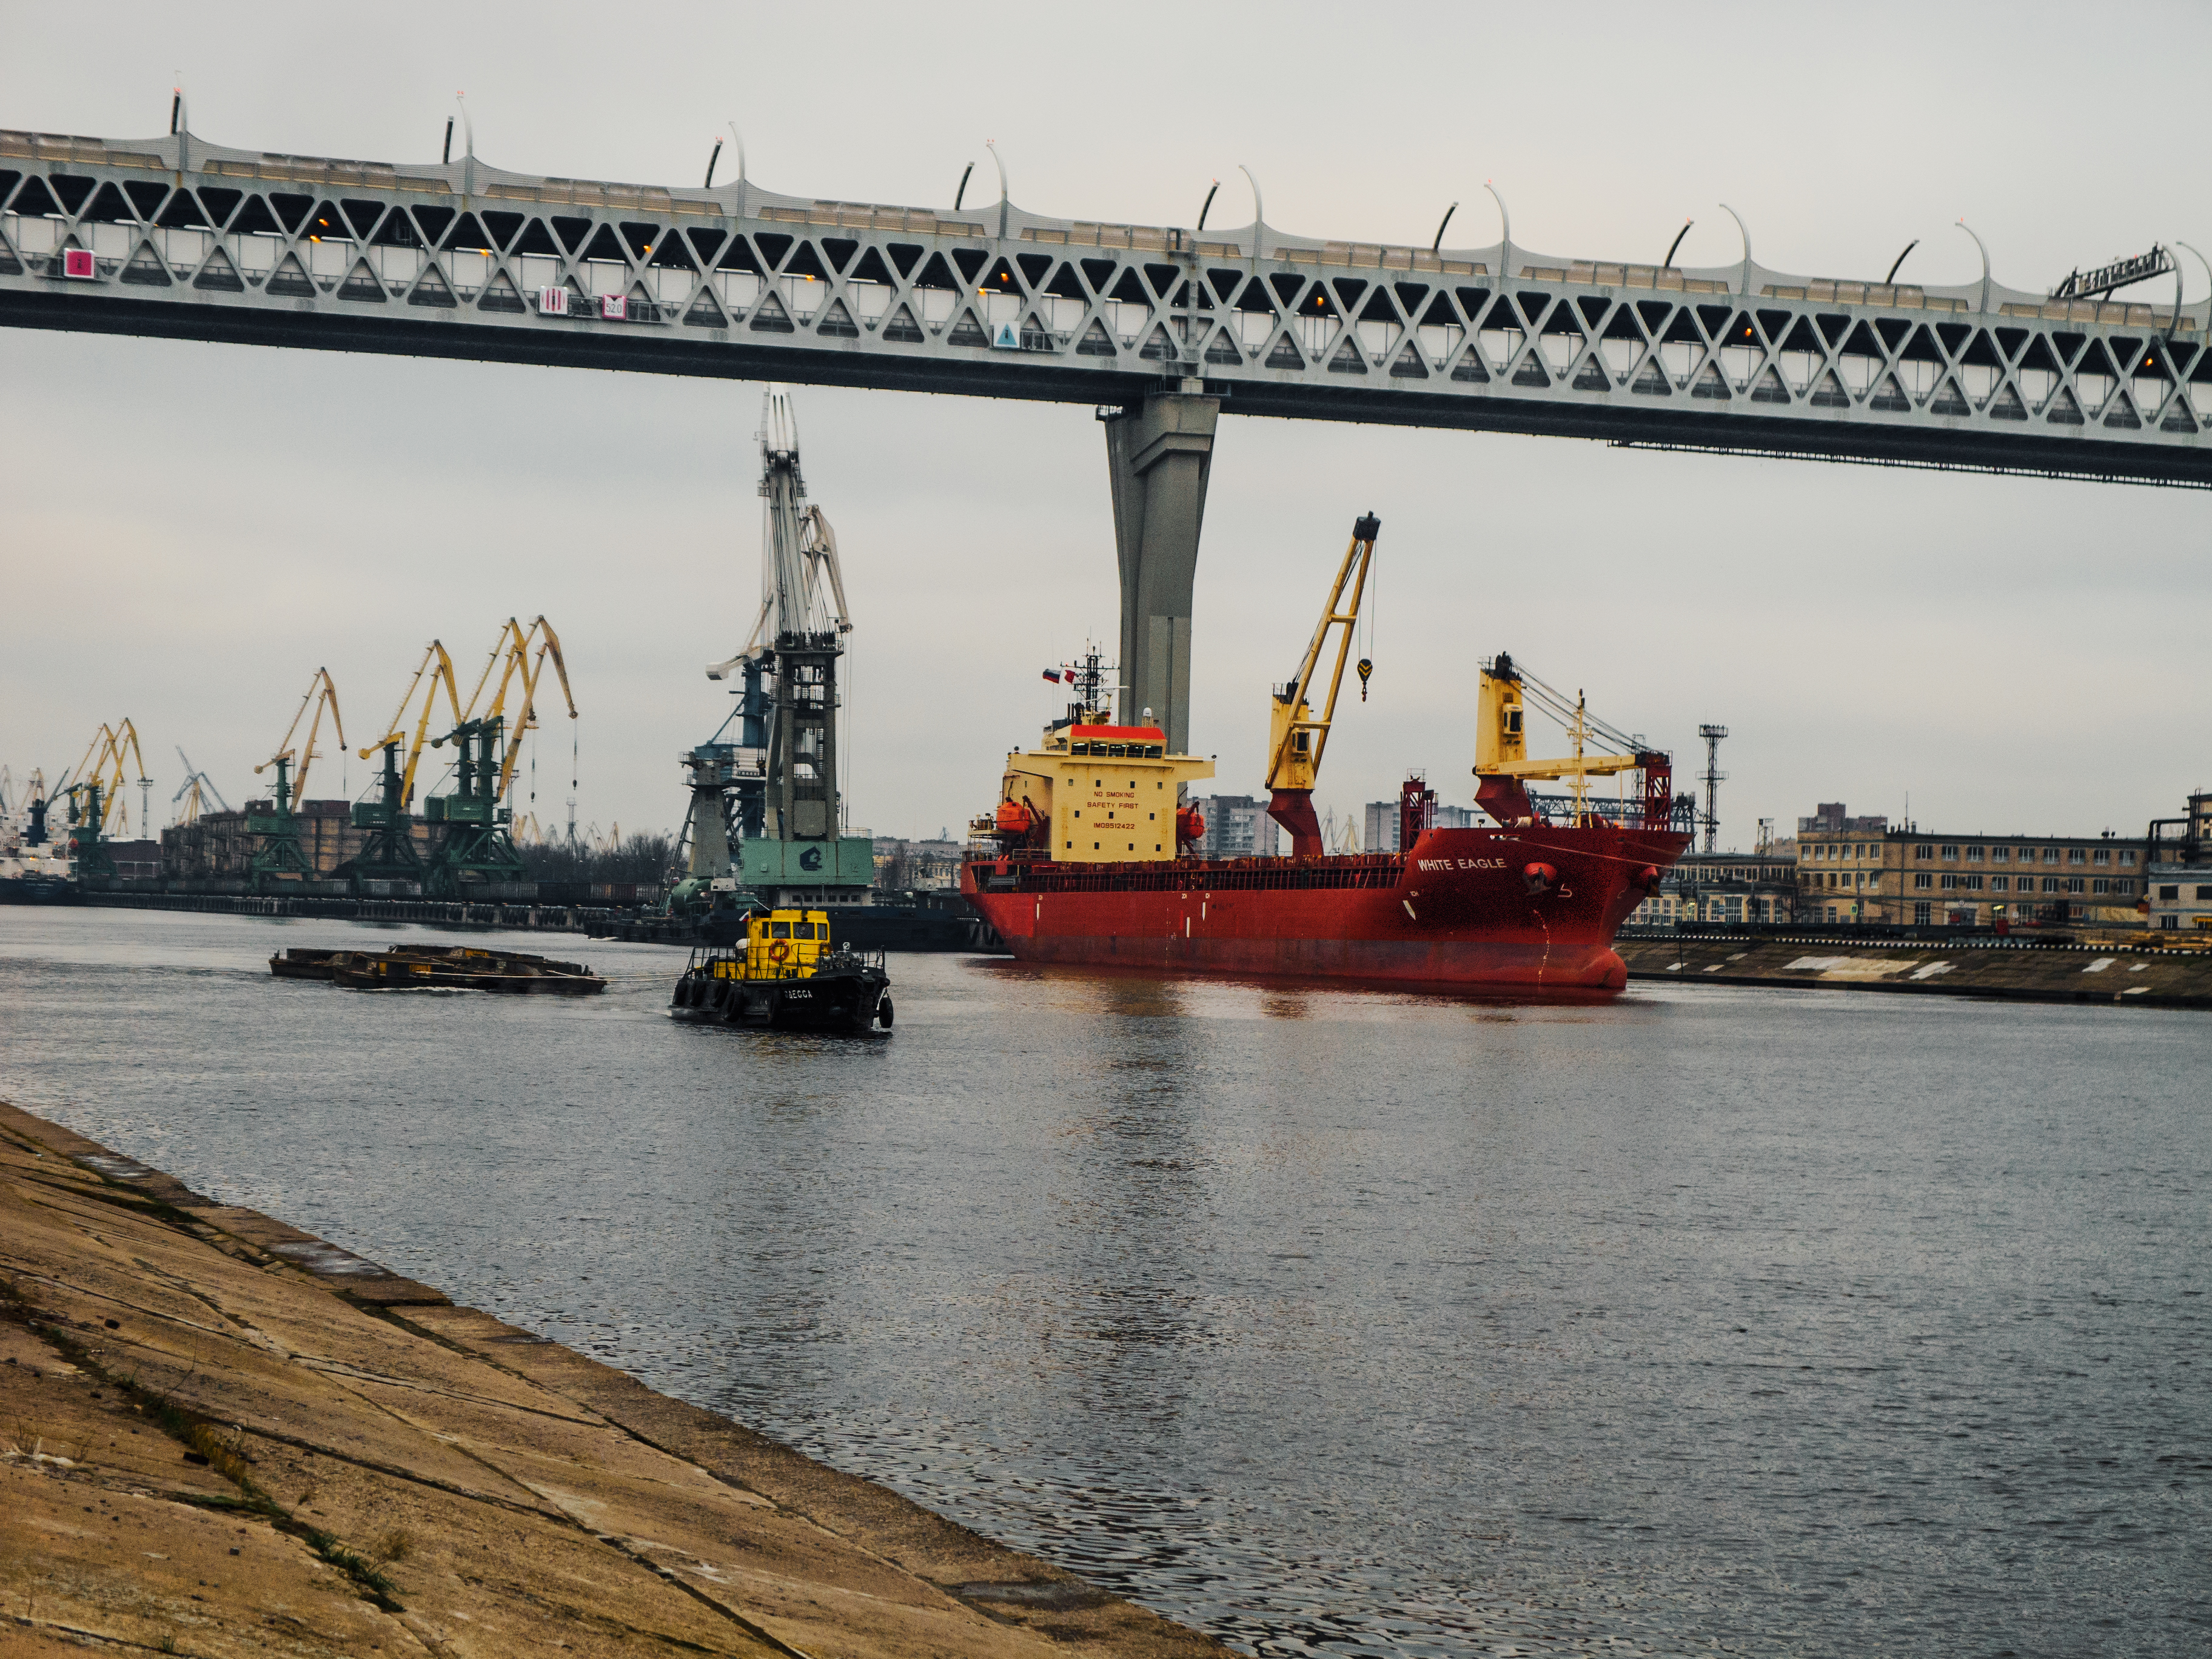
image, watercraft, waterway, water, boat, channel, fluid, machine, ship, cargo ship, freight transport, bridge, crane vessel floating, river, crane, port, naval architecture, water transportation, nonbuilding structure, cargo, Moveable bridge, girder bridge